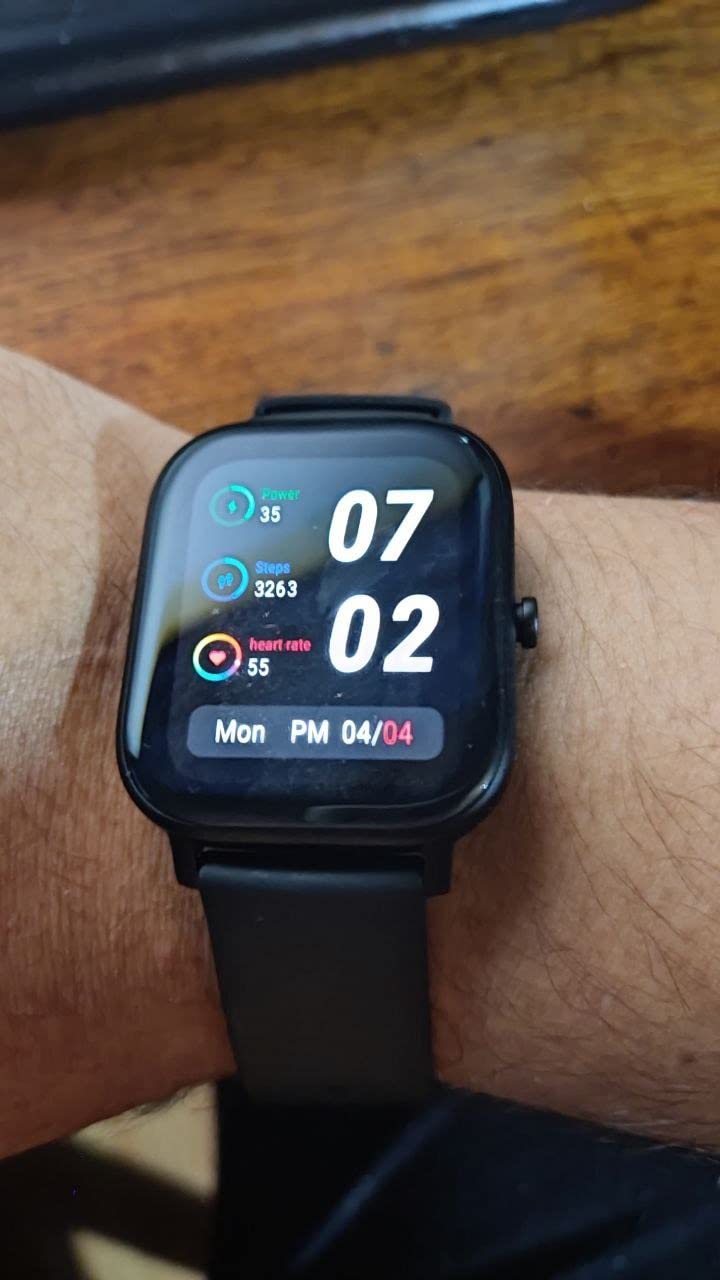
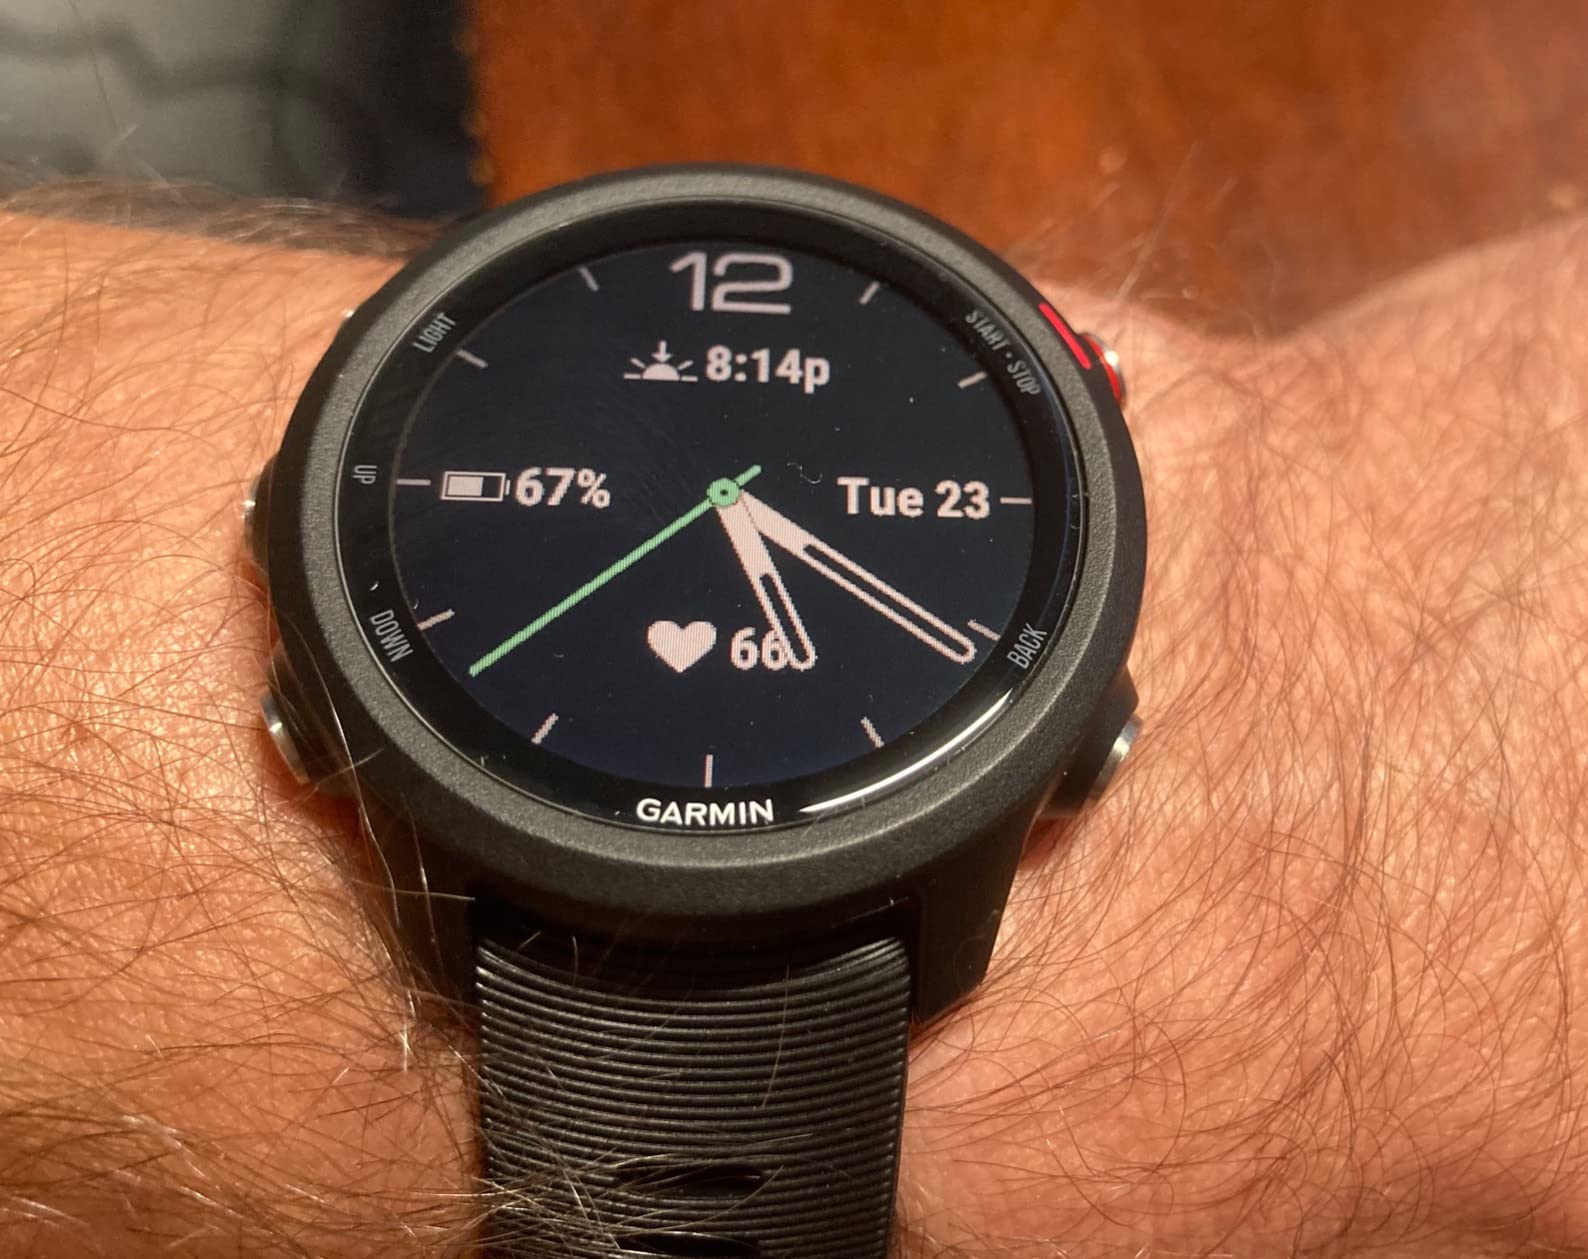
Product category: smartwatch
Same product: no